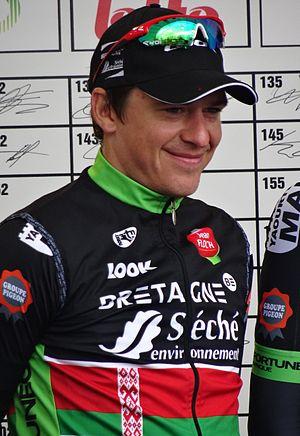
Reportage réalisé le dimanche 1er mars à l'occasion du départ et de l'arrivée de Kuurne-Bruxelles-Kuurne 2015 à Kuurne, Belgique.
Yauheni Hutarovich, né le 29 novembre 1983 à Minsk, est un coureur cycliste biélorusse, professionnel de 2007 à 2016, il a été quatre fois champion de Biélorussie sur route, en 2008, 2009, 2012 et 2014, et a remporté une étape du Tour d'Espagne en 2010.
La saison 2015 de l'équipe cycliste Bretagne-Séché Environnement est la onzième saison de l'équipe. Elle est dirigée par Emmanuel Hubert.